Science and the Catholic Church

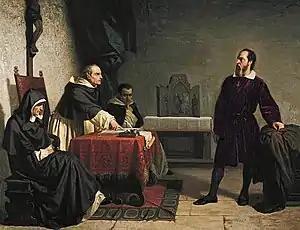
Cristiano Banti's 1857 painting "Galileo facing the Roman Inquisition"

Galileo Galilei was a Catholic scientist of the Reformation period whose support for Copernican heliocentrism was suppressed by the Inquisition. He is considered one of the inventors of modern science. Along with fellow Catholic scientist Copernicus, Galileo was among those who overturned the notion of geocentrism. Protestant and atheist critics of Catholicism's relationship to science have placed great emphasis on the Galileo affair. Galileo was ordered not to support Copernican theory in 1616, but in 1632, after receiving permission from a new Pope (Urban VIII) to address the subject indirectly through a dialogue, he fell foul of the Pontiff by treating the Church's views unfavorably, assigning them to a character named Simplicio— suspiciously similar to the Italian word for "simple".